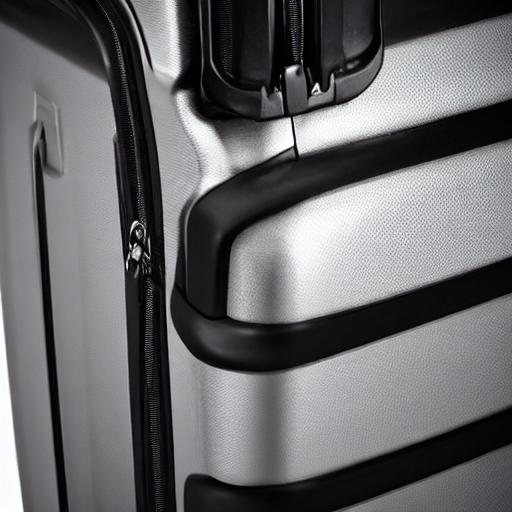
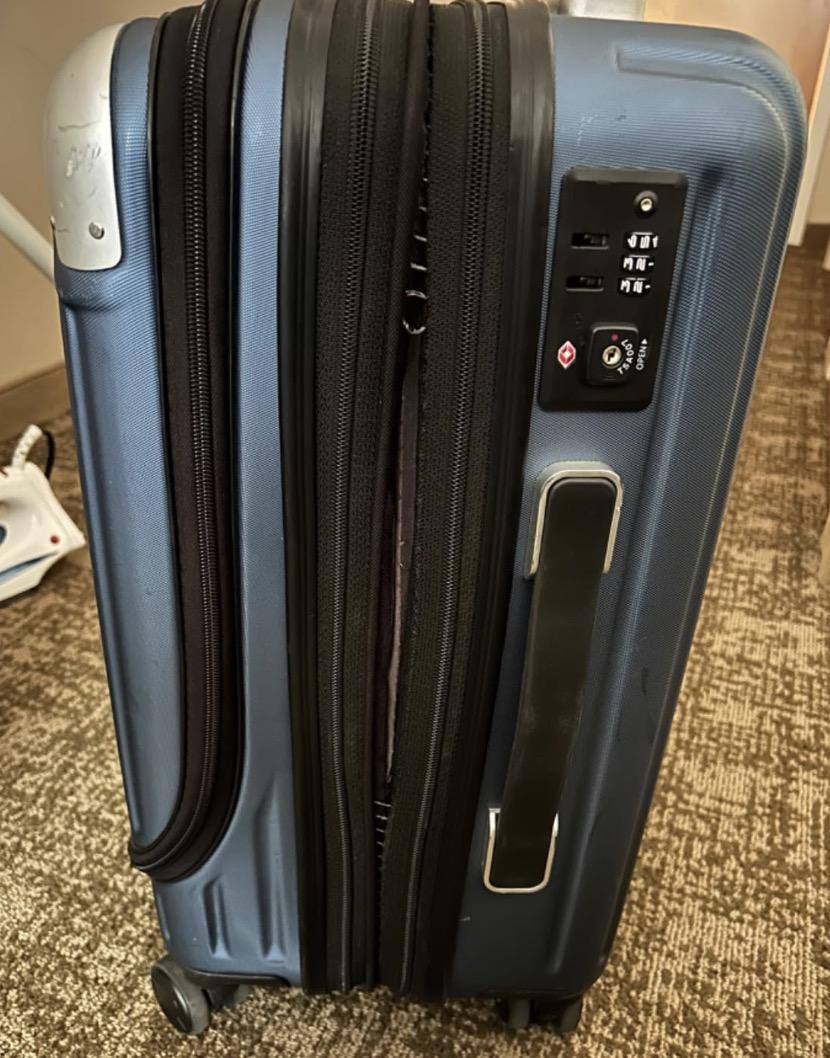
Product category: items_tea
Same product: no